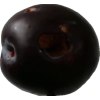
Label: plum